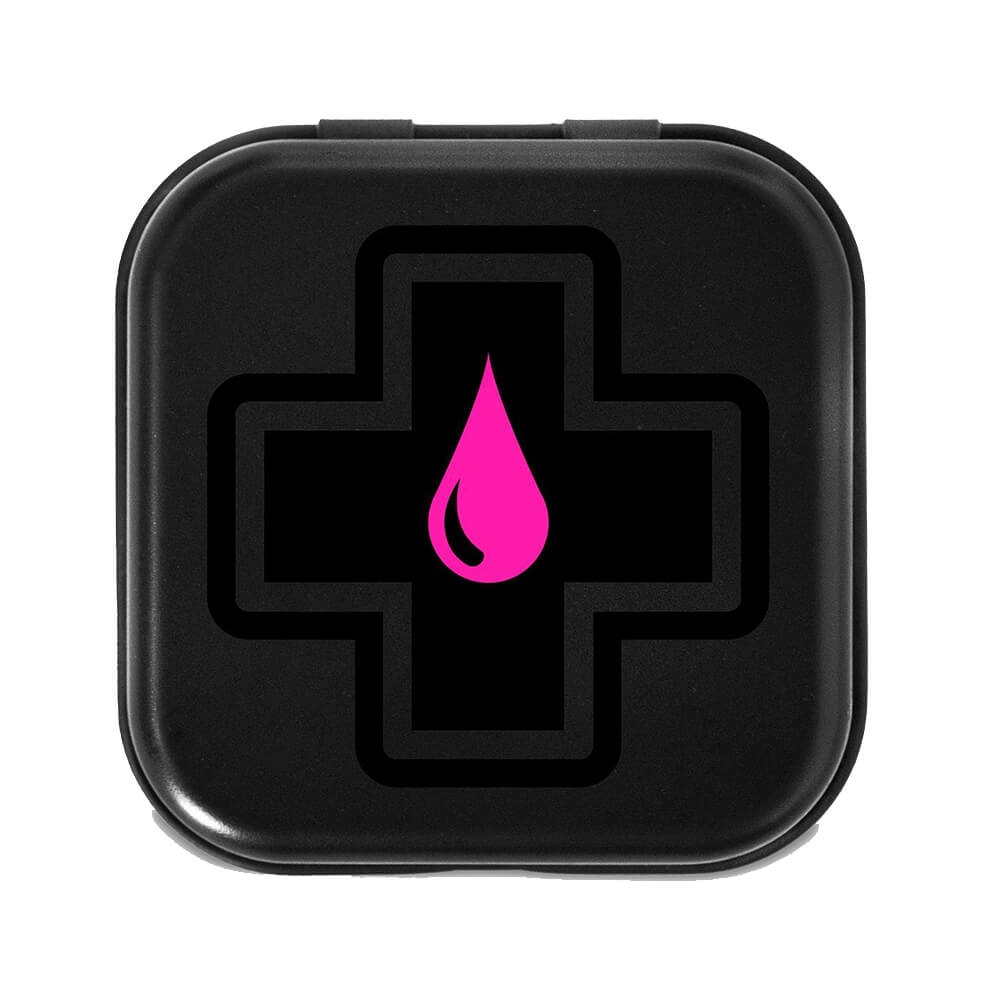
Glueless patches Glueless Punture Repair Patch kit
Muc-Off Glueless patches Glueless Punture Repair Patch kit pyörän renkaan paikkasarja. Don't let a puncture bring your ride to a standstill. Available in a handy travel-sized pouch it can be kept in a jersey pocket or pannier bag, including everything you need to get you rolling again. Glueless Patches (25mm) 1x Sandpaper Travel Size - Can be kept inside a jersey pocket, tool bottle or saddle bag! Try to keep the area free of dirt and debris during the whole procedure. Sand down the punctured area on the inner tube, then pump a little air into the inner tube to give it shape, but not too much that it stretches out. Hold a clean finger over the hole to prevent too much air from escaping, peel off a patch and place it so the puncture is in the centre. Starting from the centre, press down firmly, working your way out to the sides. Repeat to ensure a strong bond is achieved. Re-fit the inner tube inside your tyre and inflate to the specified PSI.
Brand: Muc-Off
Category: Sporting Goods > Outdoor Recreation > Cycling > Bicycle Accessories > Bicycle Tire Repair Supplies & Kits > Bicycle Tire Repair Patches